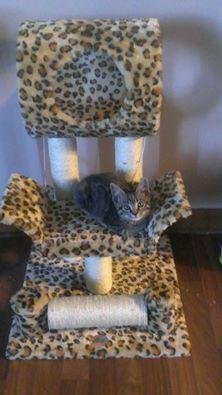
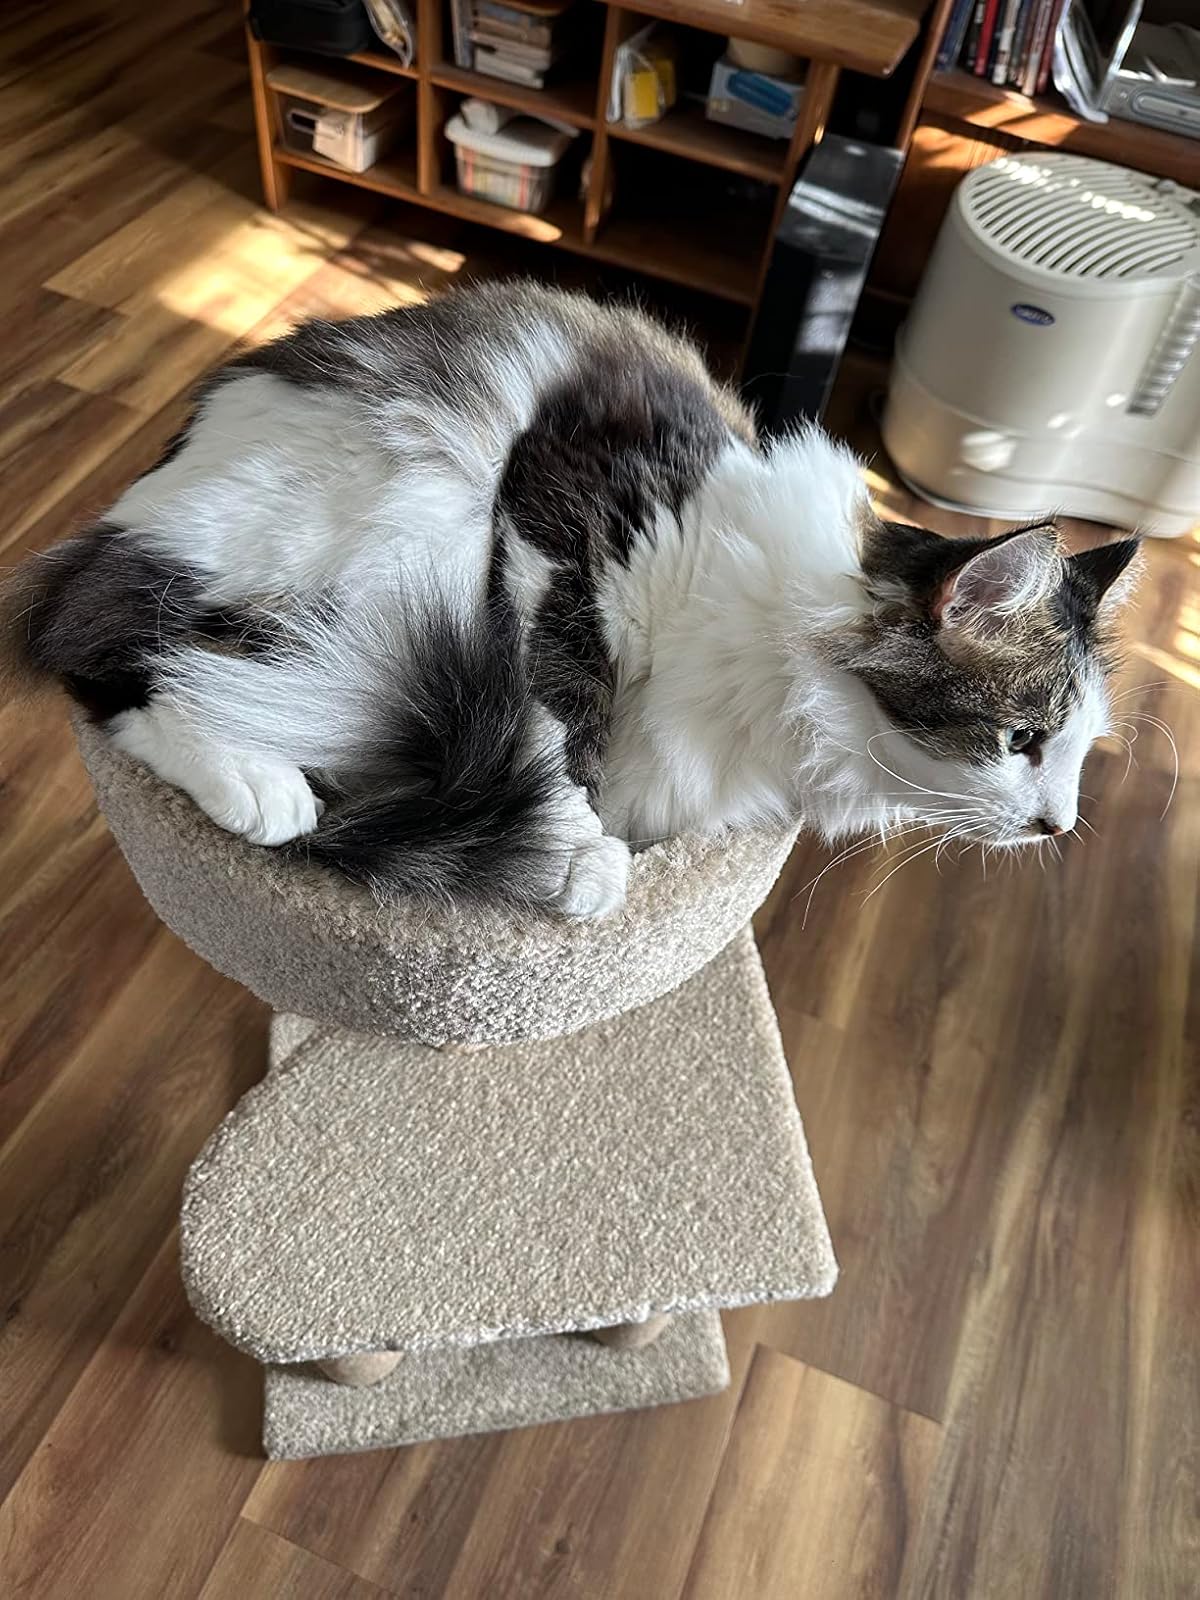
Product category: items_cat tree
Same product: no